Richard Norris Wolfenden

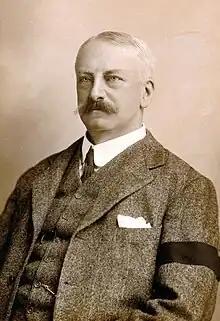
Portrait from c.1905.

Wolfenden was educated at Christ's College, Cambridge. He practised as a London physician, and lectured in physiology at the Charing Cross Hospital medical school. He was House Physician at the London Hospital and Senior Physician at the Throat Hospital, Golden Square, London.